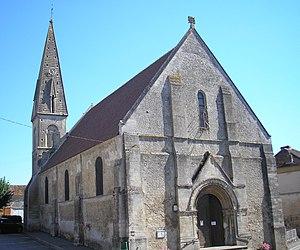
Chambois (Normandie, France). L'église Saint-Martin.
Cet article recense les monuments historiques français classés en 1914.
L'église Saint-Martin est une église catholique située à Chambois, en France.
Cet article recense les monuments historiques de l'Orne, en France.